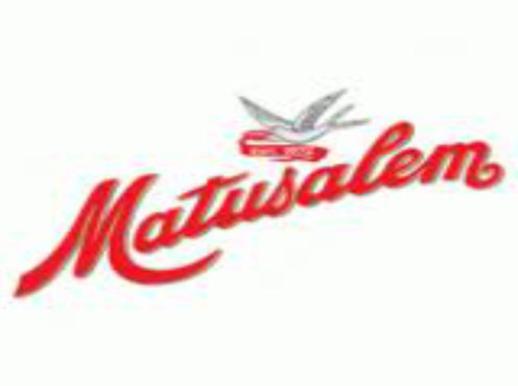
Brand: matusalem
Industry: Food